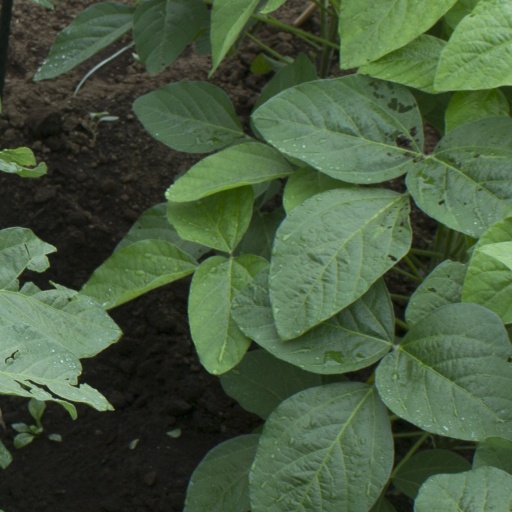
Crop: soybean